Michigan Wolverines men's basketball

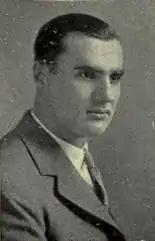
Richard Doyle, Michigan's First All-American basketball player

E. J. Mather coached the team to three Big Ten titles in his nine seasons as coach. After inheriting Mitchell's team, which he led to a 10–13 overall (3–9, Big Ten) record during the 1919–20 season, he led the team to an 18–4 overall (8–4, Big Ten) record during the 1920–21 season. This 1921 team won its first eight and last eight games to tie the Wisconsin Badgers and Purdue Boilermakers for the Big Ten title. The team won back-to-back championships in 1925–26 and 1926–27. The 1926 squad, which was captained by Richard Doyle who became the team's first All-American, tied with Purdue, the Iowa Hawkeyes and Indiana Hoosiers for the conference championship. The 1927 team had a new All-American, Bennie Oosterbaan, and won the school's first back-to-back championships and first outright championship with a 14–3 overall (10–2, Big Ten) record. Mather died after a lengthy battle with cancer in August 1928.